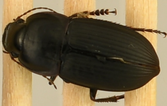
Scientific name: Anisodactylus ovularis
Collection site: Blandy Experimental Farm Site (BLAN), plot BLAN_003